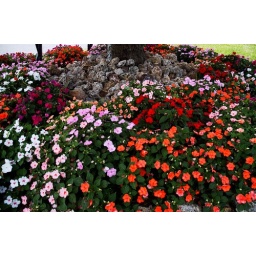
All around under the tree flower garden!